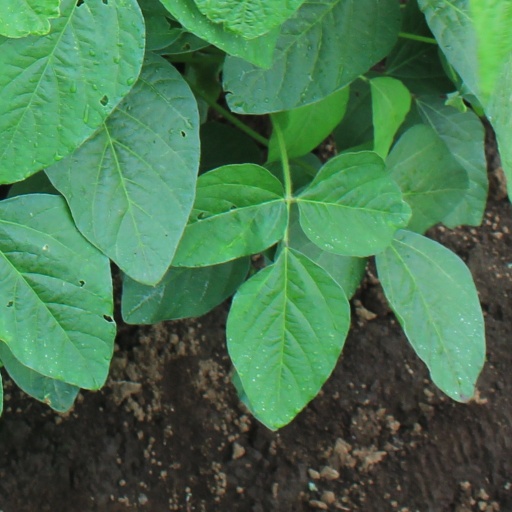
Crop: soybean